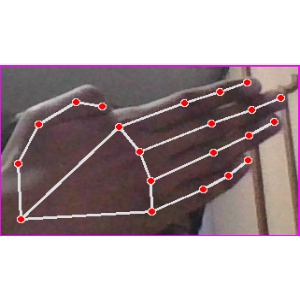
अक्षर: घ